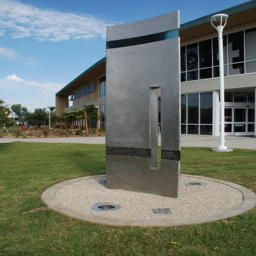
an art pieced titled , stands outside one of the entrances .